Rahbeks Allé

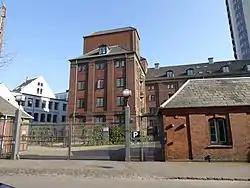
Rahbeks Allé Brewery's former buildings

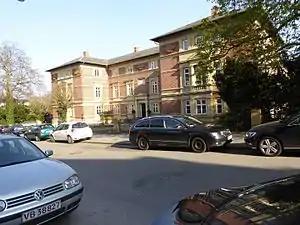
Frederiksberg Åndsvageanstalt

Bing & Grøndahl's former premises (Vesterbrogade 149), now called Bing's, has been converted into an office complex. It consists of 12 buildings and has a total floor area of approximately 35,000 square metres. It is owned by Aberdeen Asset Management and was most recently renovated in 2015.